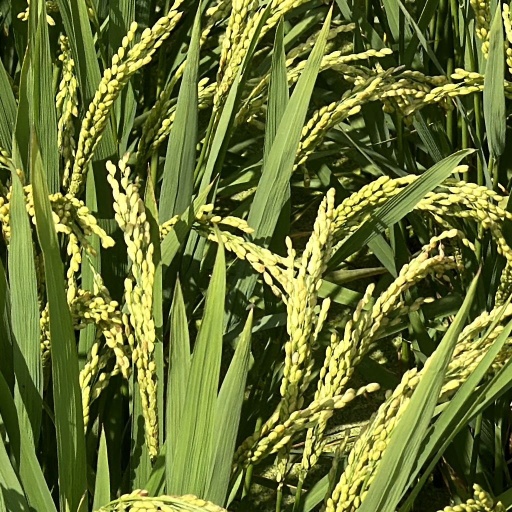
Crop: rice